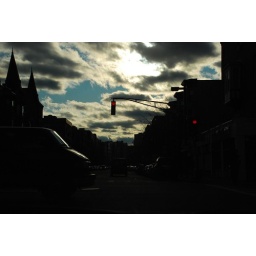
The sky was so pretty and blue in Boston, but it was still freezing all day long!